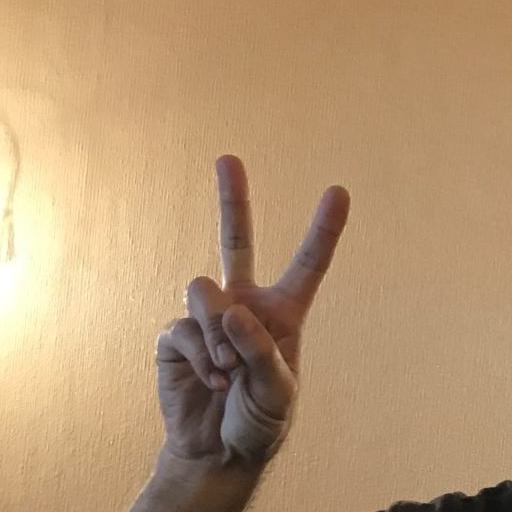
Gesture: peace